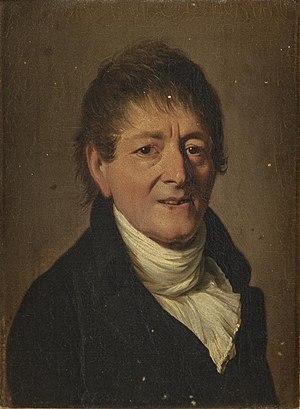
Monsieur Louis-Léon Homberg, né en 1736, mort en 1809
La famille Homberg est une famille juive originaire de Mayence, établie au Havre au début du XVIIIᵉ siècle, naturalisée française en 1775 et convertie au catholicisme en 1785.